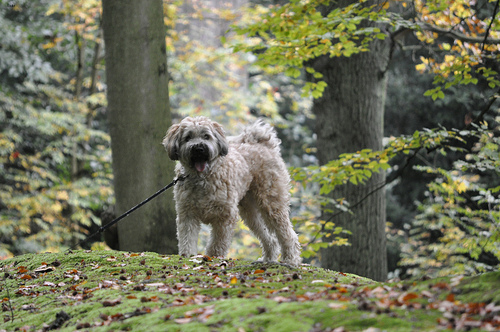
Breed: wheaten terrier